Paul Teng

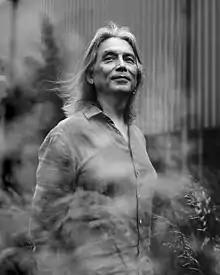
Paul Teng 2021, photography by Marieke Odekerken

Paul Teng Ping Ya (born 6 March 1955) is a Dutch comic book writer and artist. He writes and draws mainly realistic historical comics.